Oceanus Procellarum

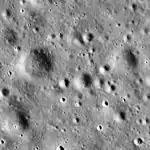
Image of Apollo 12 landing site (center) used in mission planning (1.75 × 1.75 km)

Oceanus Procellarum (from ) is a vast lunar mare on the western edge of the near side of the Moon. It is the only one of the lunar maria to be called an "Oceanus" (ocean), due to its size: Oceanus Procellarum is the largest of the maria ("seas"), stretching more than across its north–south axis and covering roughly , accounting for 10.5% of the total lunar surface area.